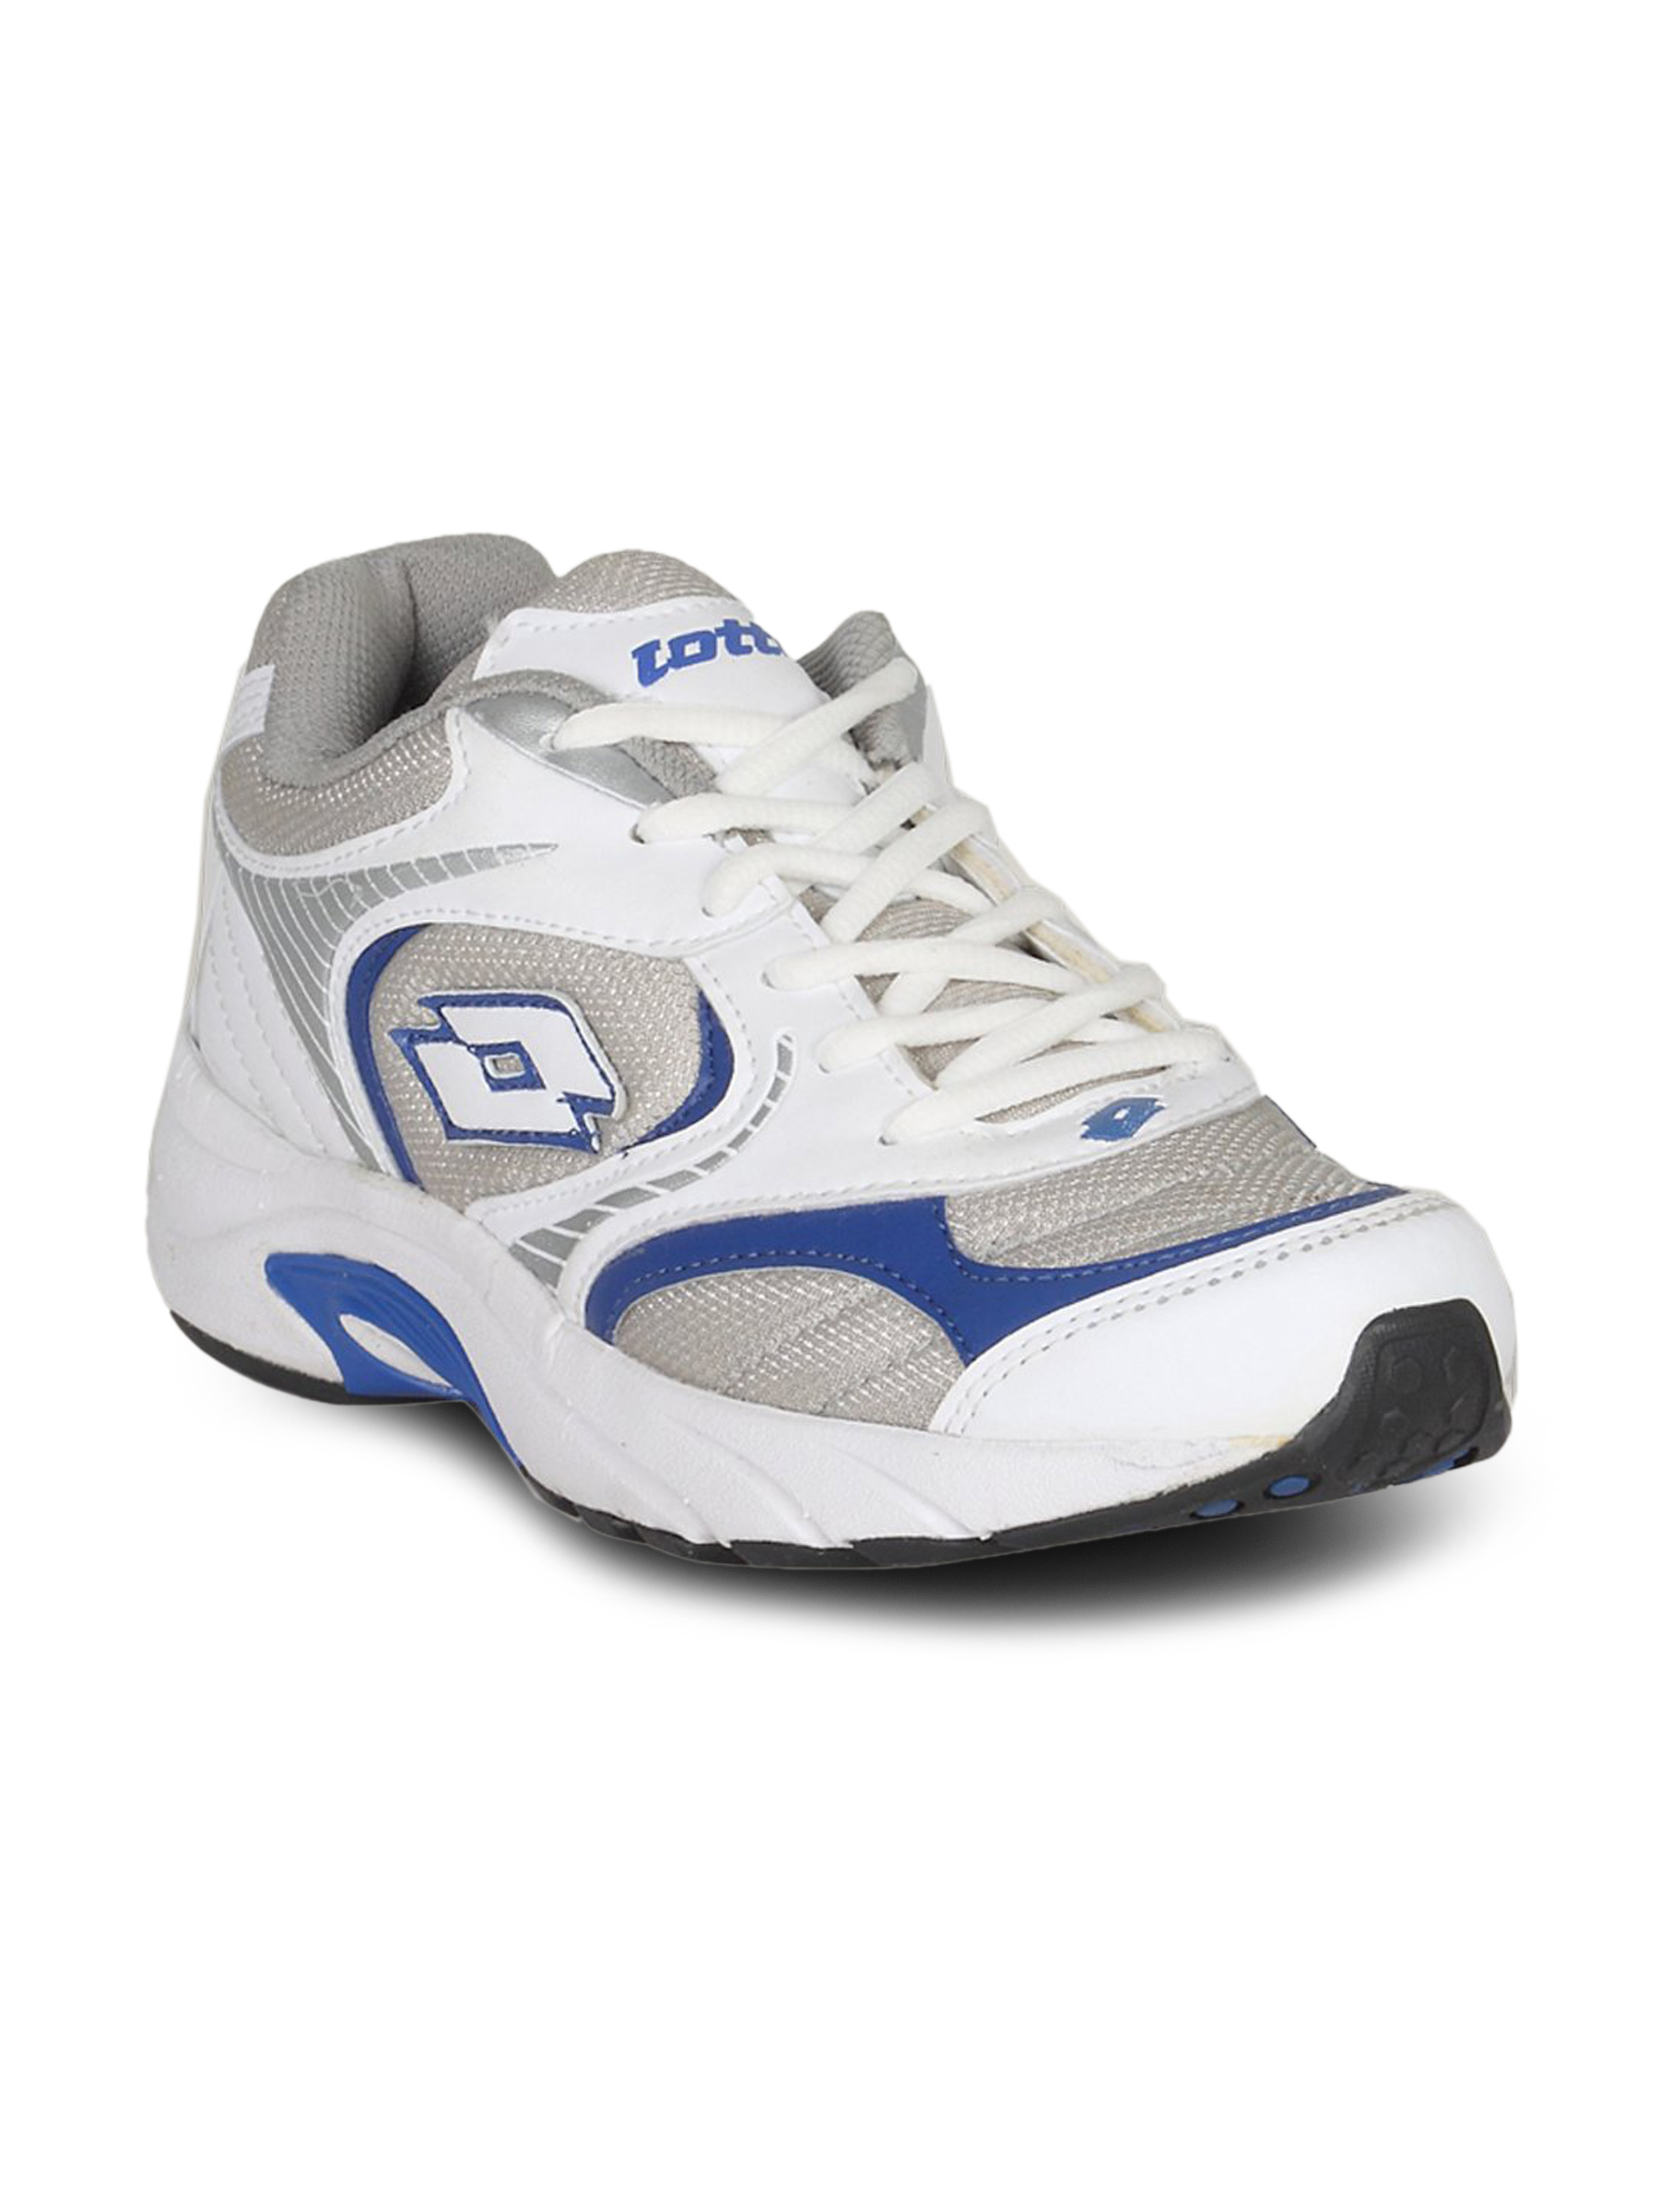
Lotto Men Brighton White-Blue Shoe
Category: Footwear / Shoes / Sports Shoes
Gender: Men
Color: White
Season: Fall 2010
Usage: Sports